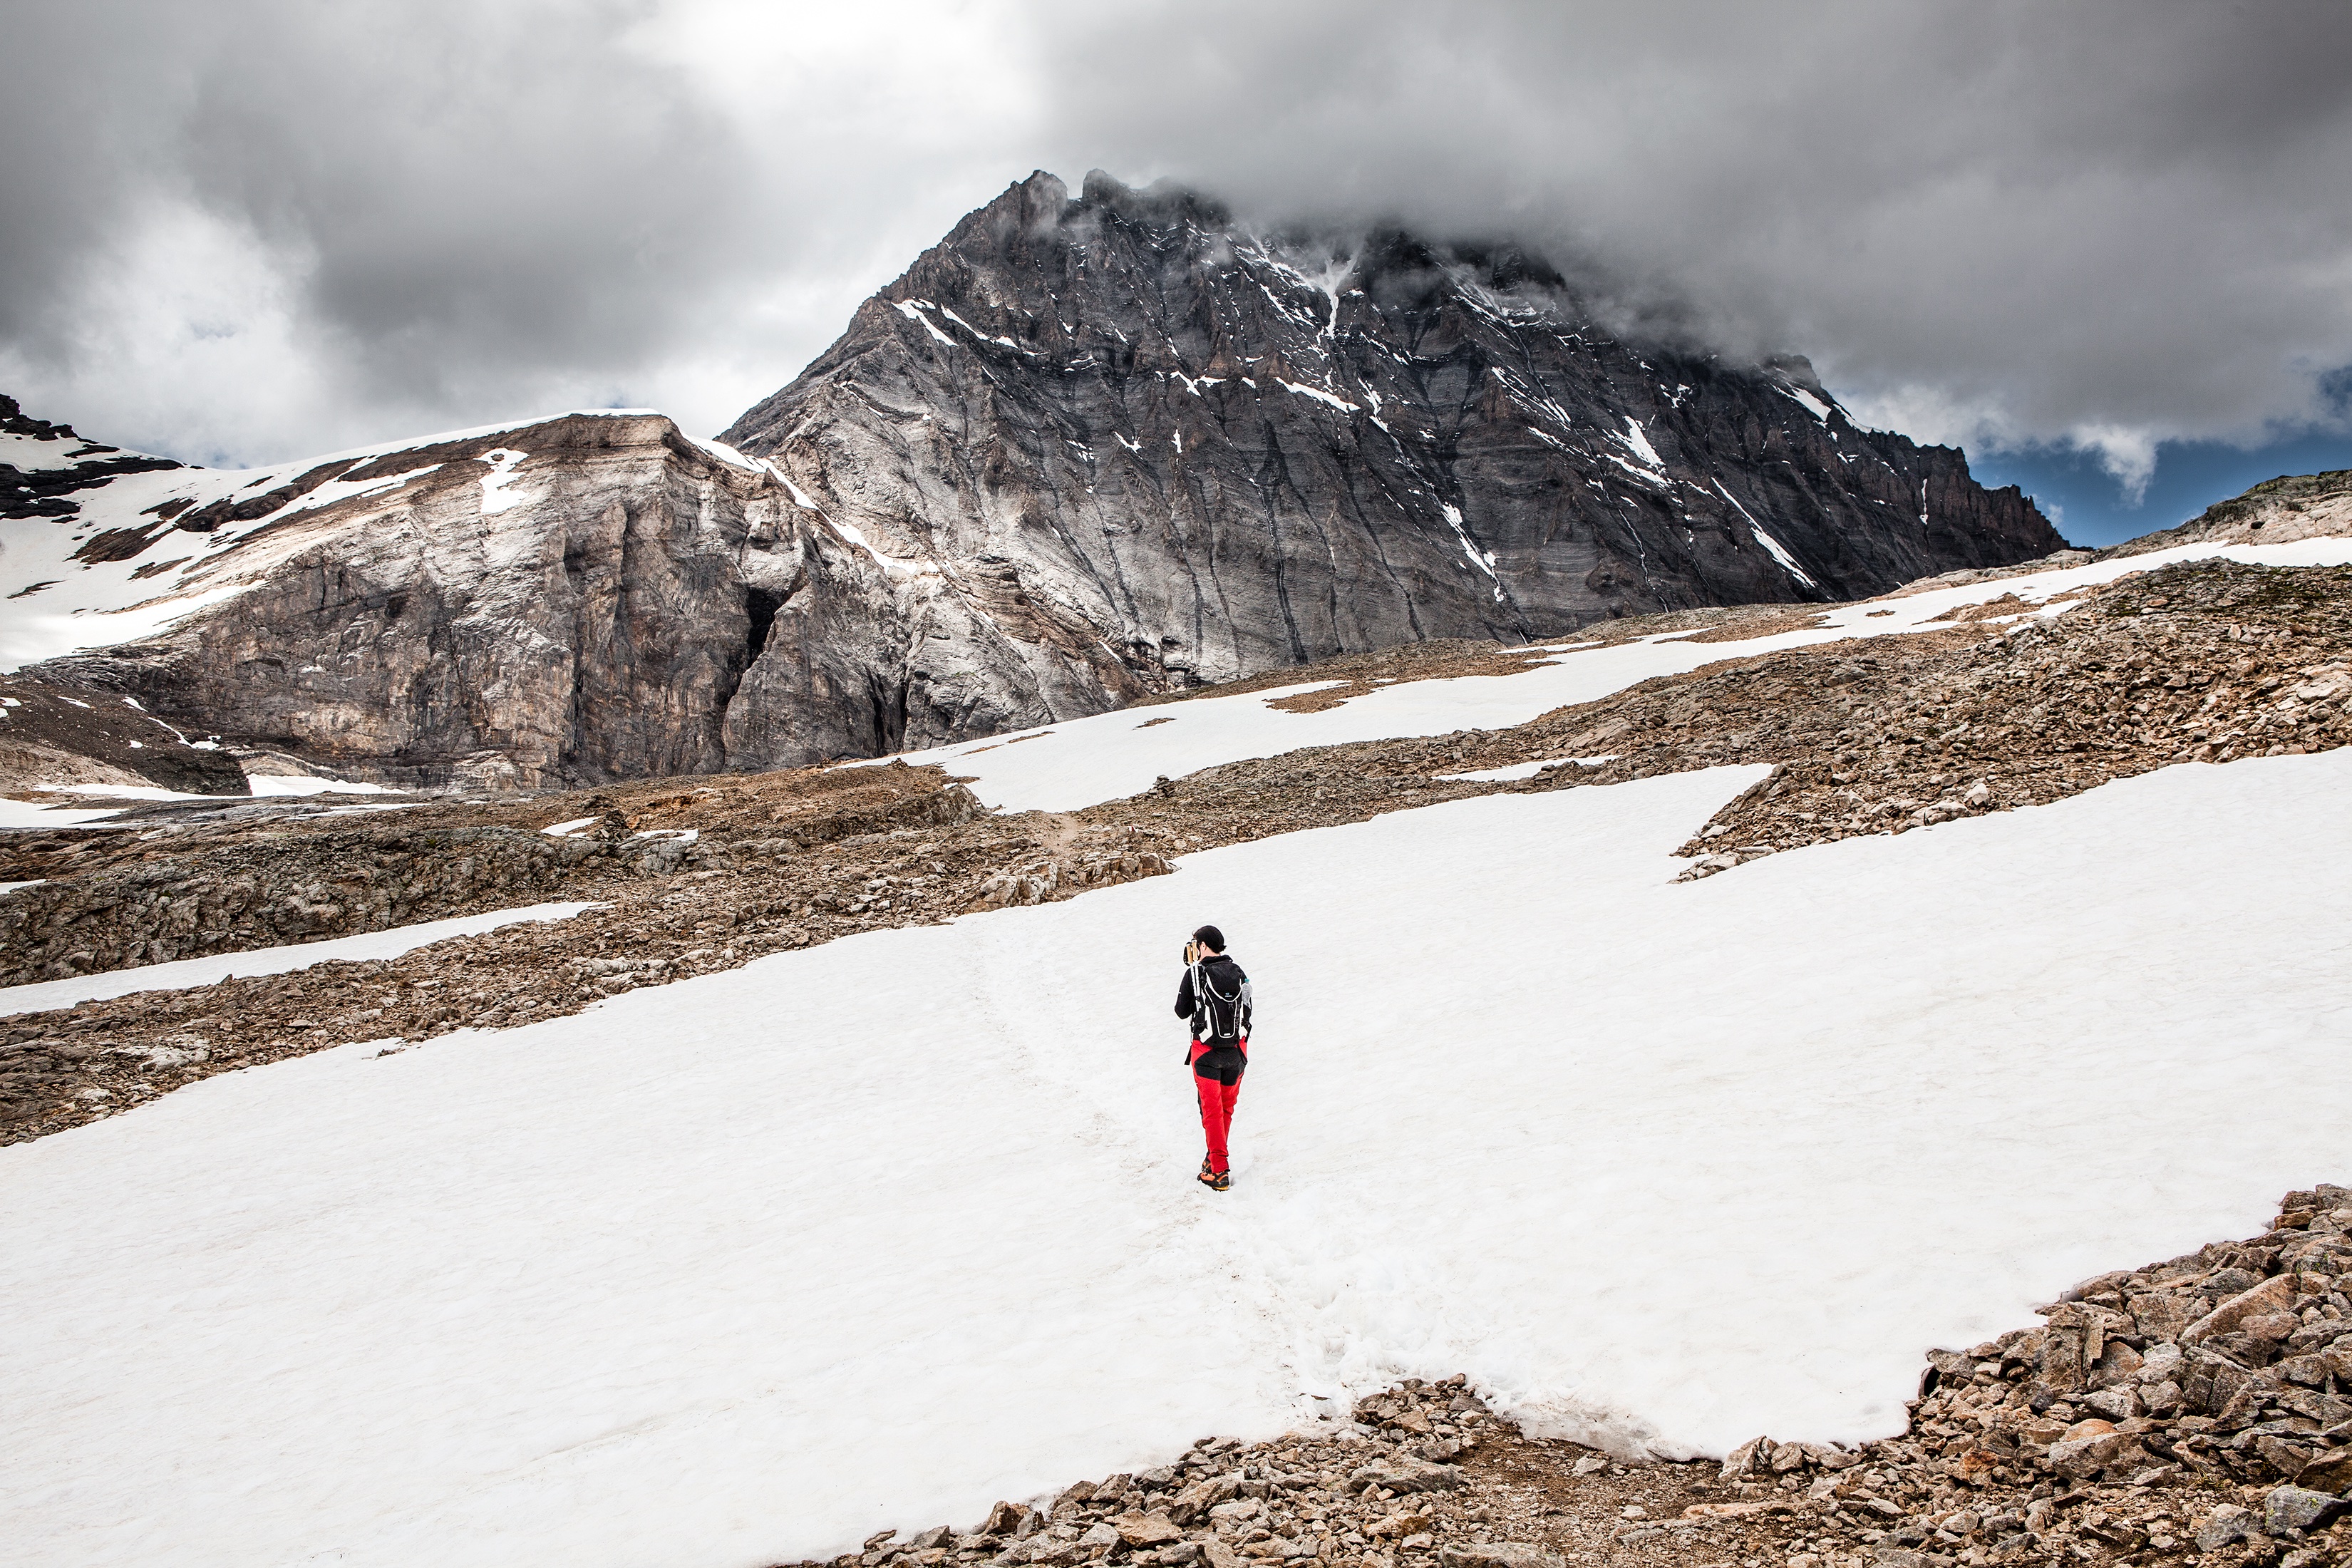
walking, mountain, snow, winter, adventure, mountain range, recreation, weather, season, ridge, summit, mountaineering, winter sport, sports, alps, landform, ski touring, mountain pass, ski mountaineering, outdoor recreation, geographical feature, mountainous landforms, geological phenomenon